Perisynaptic schwann cells

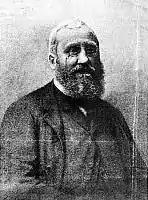
Louis-Antoine Ranvier

Perisynaptic (Terminal) Schwann Cells were first discovered by Louis-Antoine Ranvier in 1878 when he observed branching networks surrounding the motor end plate (neural portion of NMJ). He described PSCs as "arborisation nuclei" due to their many projections into the synapse seen under the microscope. These cells were distinguished from muscle fibre nuclei and the motor end plate, making the third component of the tripartite synaptic model. It was found that these newly discovered cells were present in nerve degeneration models, showing their non-neural nature. The proximity of PSCs to the motor end plate raised questions about their functionality, but little was known up until the vast research conducted in the past two decades.